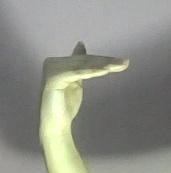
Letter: khaa